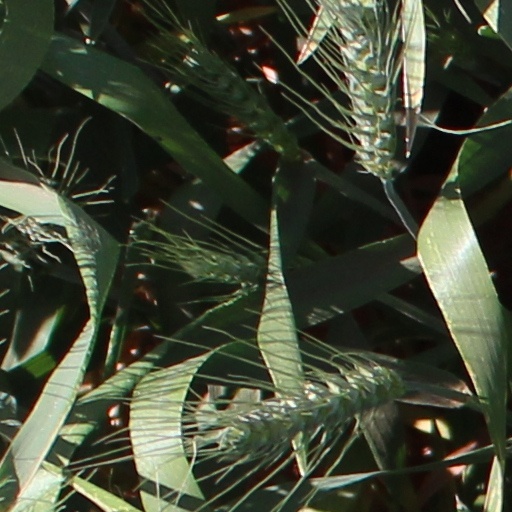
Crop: wheat